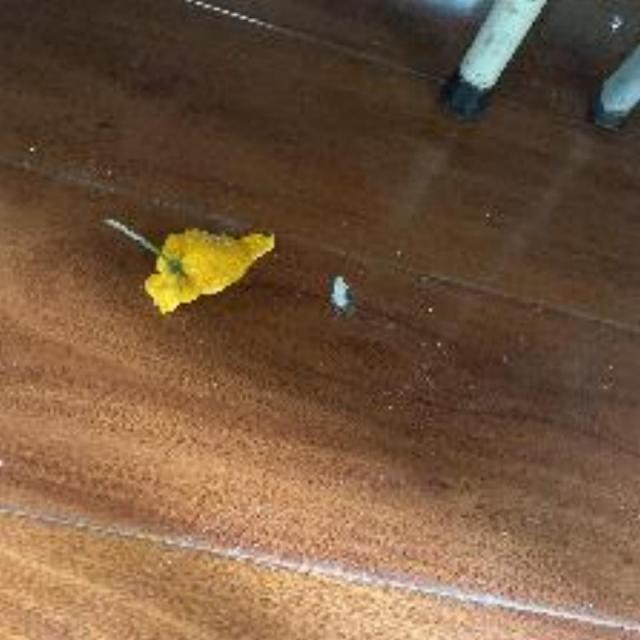
Label: peels